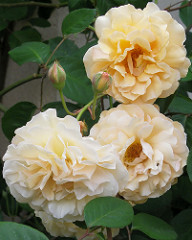
Flower: rose